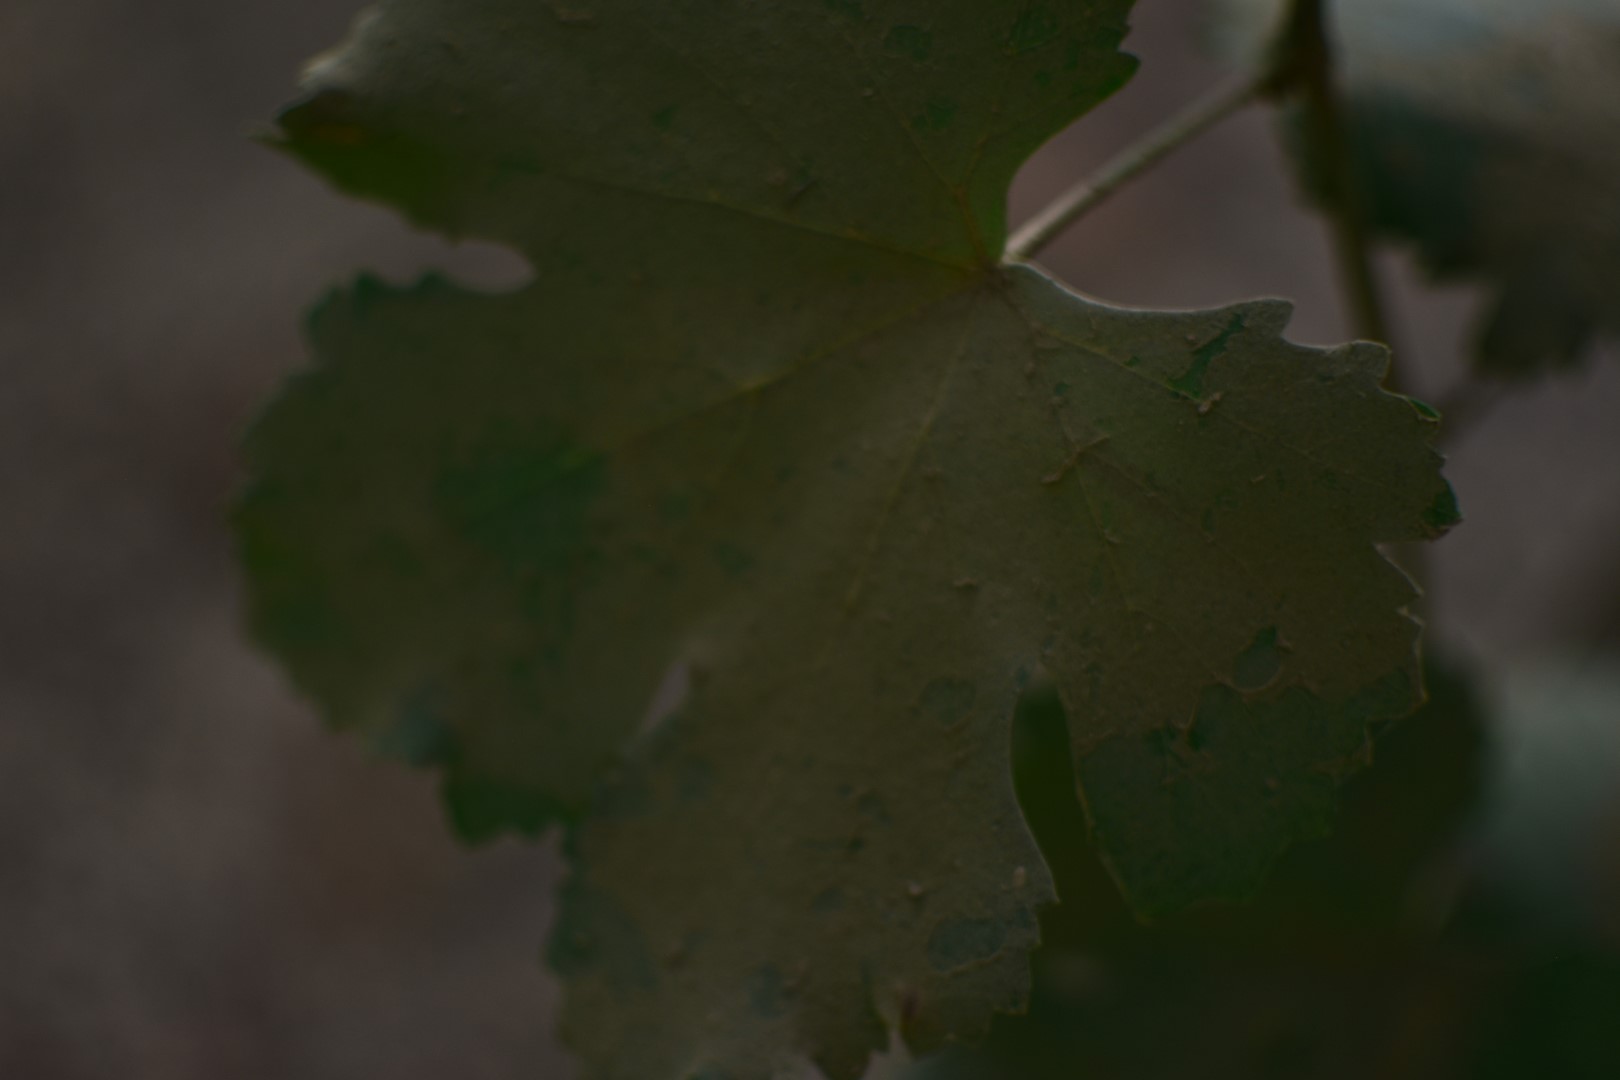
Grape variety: Kamali